Mesoamerican codices

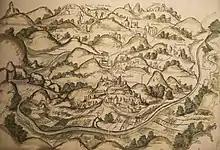
Map of Metztitlan, from the Relación Geográfica de Metztitlán (1579)

This group comprises all the paintings and illustrations from the "Relaciones Geográficas," a series of documents produced as a result of questionnaires distributed to the territories under the jurisdiction of Phillip the Second, King of Spain, during the years 1579–1585. Besides their invaluable ethnohistorical, ethnological and geographical data, the "Relaciones" often includes a series of paintings and maps, some considered to display elements of the native cartographical tradition.